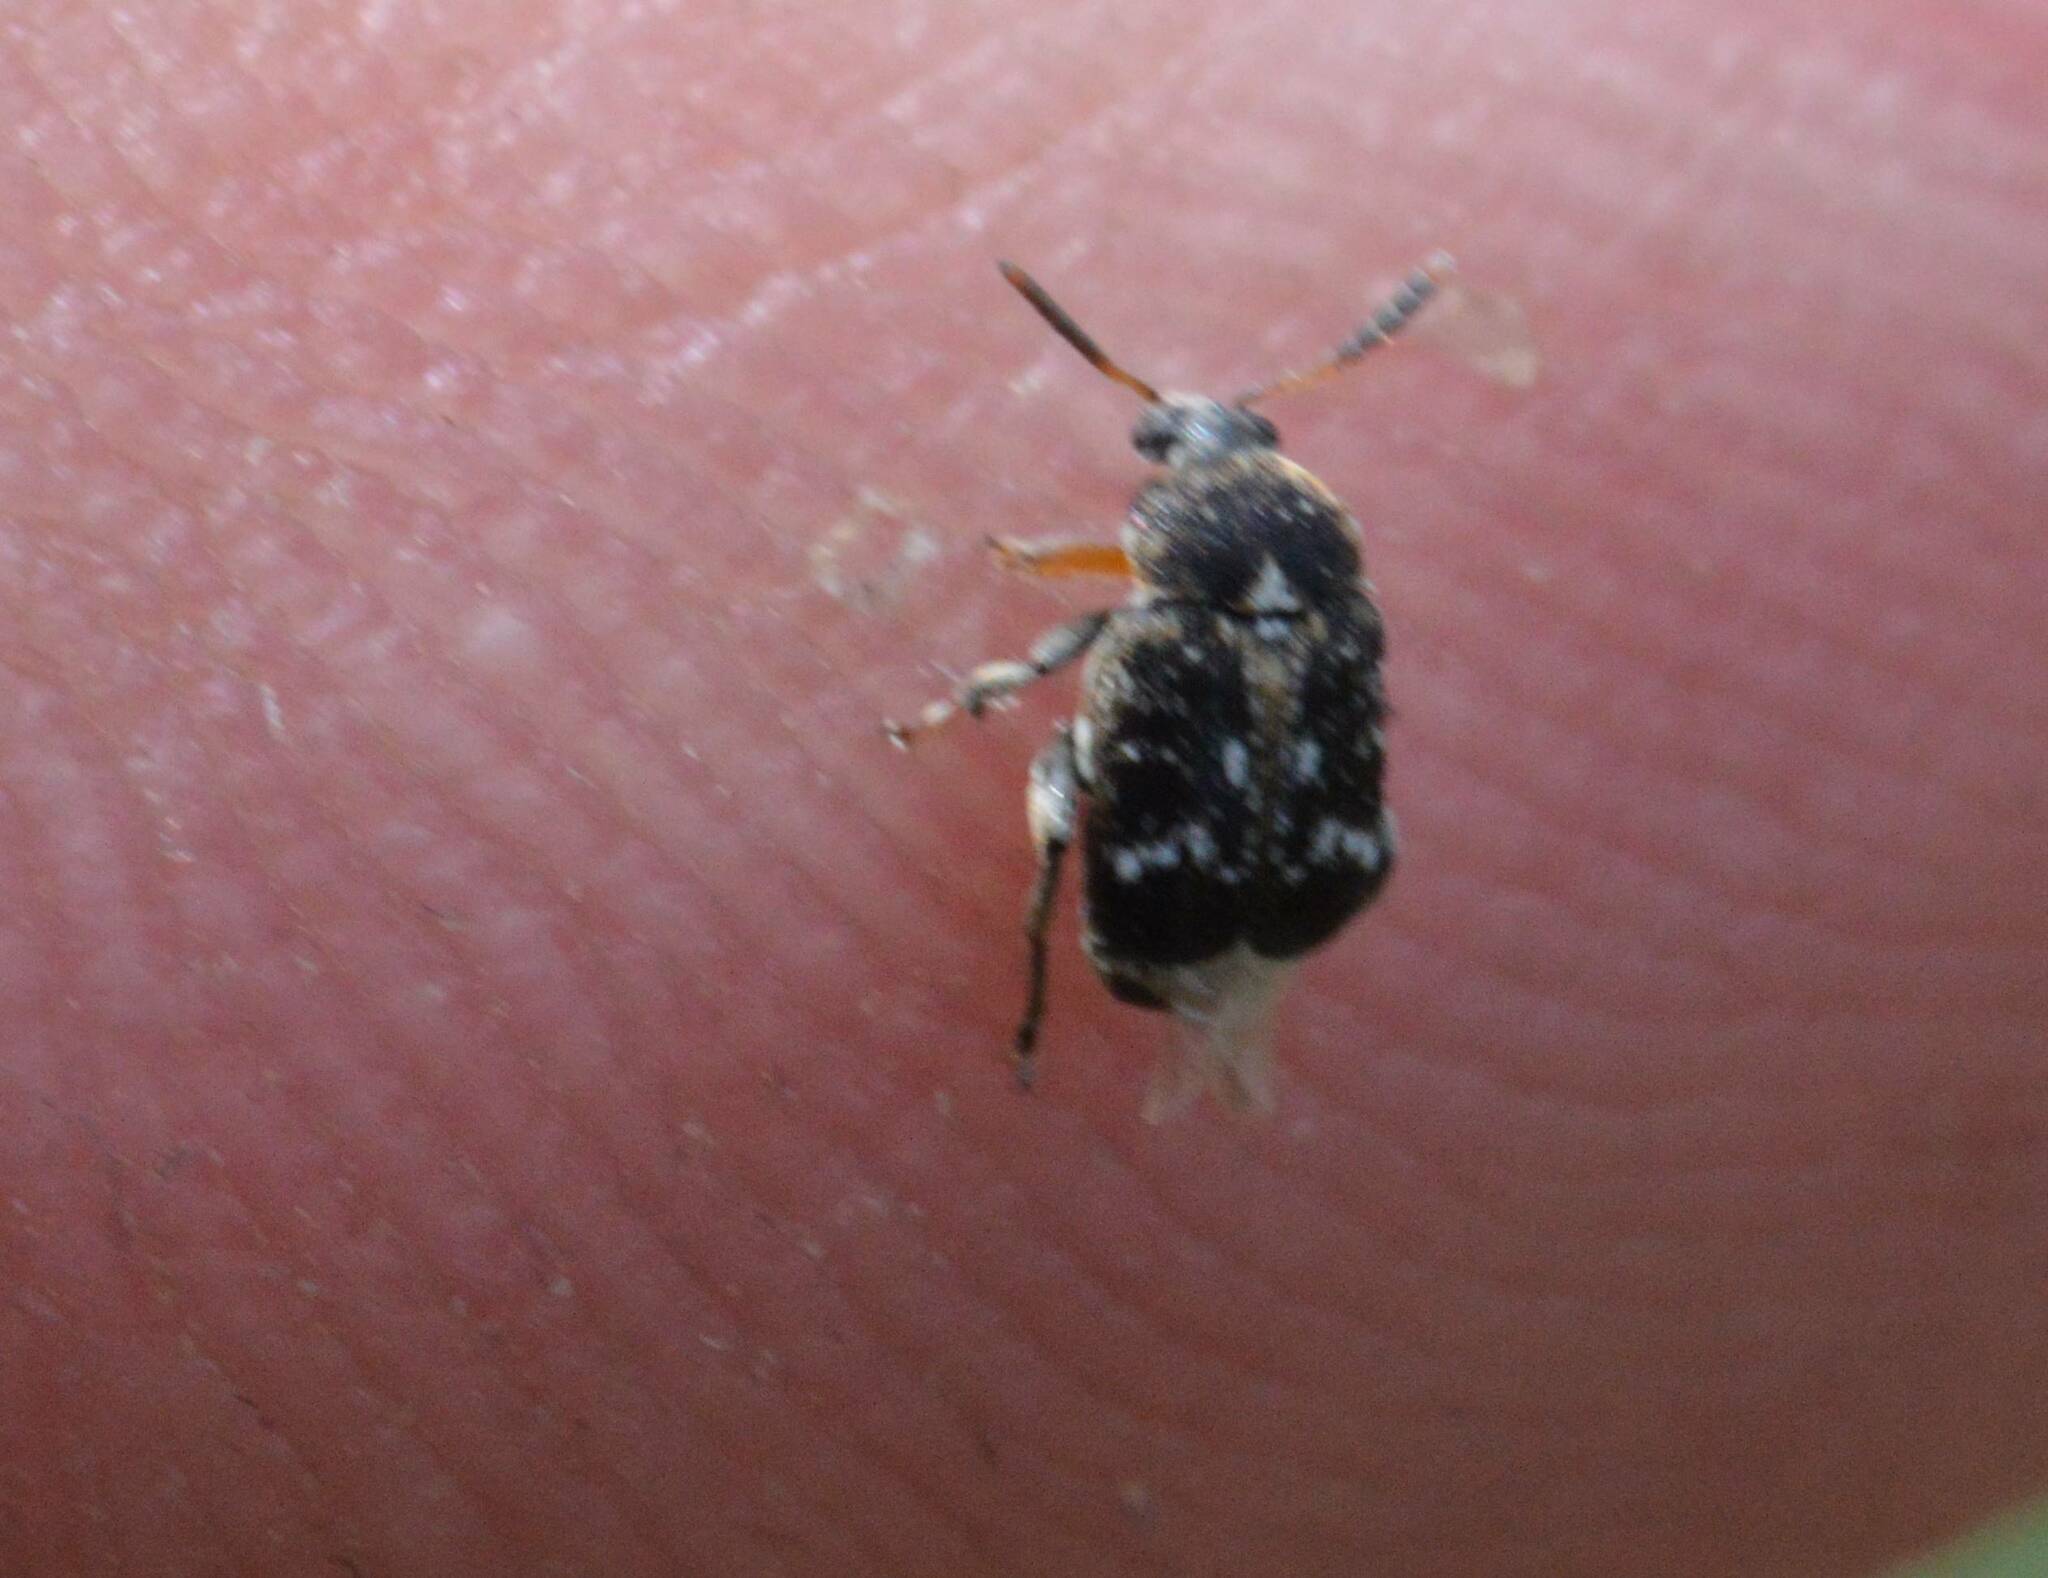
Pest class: pea_weevil